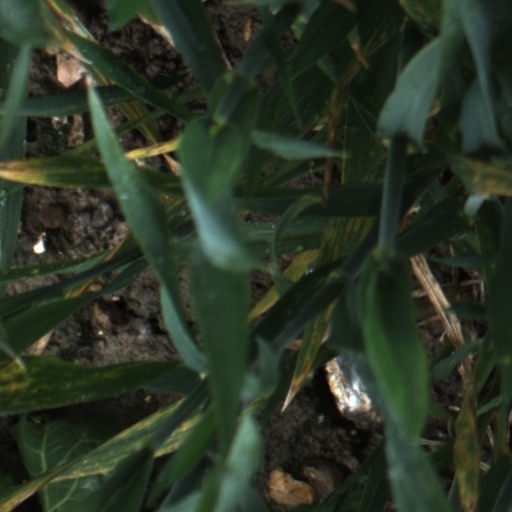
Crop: wheat